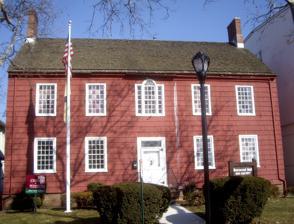
Building: Boxwood Hall
Country: United States of America
Year built: 1750
Historic house in New Jersey, United States For the historic house in Tennessee also known as Boxwood Hall, see William Martin House (Brentwood, Tennessee) . United States historic place Boxwood Hall U.S. National Register of Historic Places U.S. National Historic Landmark Show map of Union County, New Jersey Show map of New Jersey Show map of the United States Location 1073 East Jersey Street, Elizabeth, New Jersey , USA Coordinates 40°39′49″N 74°12′37″W / 40.66361°N 74.21028°W / 40.66361; -74.21028 Area 0.4 acres (0.16 ha) Built 1750 Architectural style Georgian NRHP reference No. 70000397 Significant dates Added to NRHP December 18, 1970 Designated NHL November 28, 1972 Boxwood Hall State Historic Site , located at 1073 East Jersey Street in Elizabeth, New Jersey , is a historic house museum operated by the state of New Jersey.  Boxwood Hall was built about 1750, and is a National Historic Landmark for its association with Founding Father Elias Boudinot (1740-1821), who lived here from 1772 to 1795.  Boudinot, a lawyer, politician, and diplomat, was president of the Continental Congress 1782–83. In 1772, Alexander Hamilton , another Founding Father, stayed briefly with the Boudinots while attending Elizabethtown Academy. In 1795, Boudinot sold the mansion to Jonathan Dayton , also a Founding Father and then speaker of the U.S. House of Representatives. Dayton lived at Boxwood Hall with his wife until dying in 1824. Description and history Boxwood Hall is located east of downtown Elizabeth, on the north side of East Jersey Street between Martin Luther King Jr. Boulevard and Morrell Street. It is a two-story wood-frame structure with a shingled exterior and brick end chimneys. The house has a symmetrical five-bay facade, with a tripartite Palladian window above the center entrance. In its original configuration (ca. 1750) the house had two wings bringing the number of rooms to eighteen. The main block is a classic four-over-four center hall construction. The property has had many owners and uses in its 250-plus years. Originally it was built by Samuel Woodruff, a merchant and onetime mayor of Elizabethtown. After Woodruff's death in 1768, it passed to his son, but was eventually sold at public auction to Elias Boudinot in 1772. Boudinot lived here with his wife Hannah Stockton Boudinot and their two daughters and also offered shelter to the teen-aged Alexander Hamilton who was studying at the Elizabethtown Academy . The Boudinots remained in the house until the outbreak of the Revolution, when for safety reasons Hannah moved to a family property in Basking Ridge, NJ , and Elias assumed his duties as Commissary General for the Continental armies. It is currently not known how the house was used during the war. In 1783, the Boudinots returned to their mansion and remained there until selling it in 1795 to Jonathan Dayton , then a Congressman. Dayton and his wife Susan, son Elias Jonathan and daughter Hannah moved into the house in 1795. Soon after, Dayton redecorated the front two rooms on the main floor, installing  an Adamesque mantelpiece in the East parlor and a Federal mantelpiece in the West parlor. The financial reversal that was caused by his association with Aaron Burr and by extension with the Burr Conspiracy forced Dayton to sell the mansion to his son-in-law Dr. Oliver Hetfield Spencer while retaining life-rights for the remainder of his and Susan's lives. Modern status In the 1930s the building was threatened with demolition, and a nonprofit was formed to rescue it and turn it over to the state.  It underwent restoration in the 1940s. The house is owned and operated by the State of New Jersey as a museum, overseen by the New Jersey Department of Environmental Protection, Division of Parks and Forests. Boxwood Hall was an important place of interest for the "Young Immigrant Hamilton Tour" led by the Alexander Hamilton Awareness Society, as part of the 2014 CelebrateHAMILTON events. The tour took place again in July 2016. See also New Jersey portal List of museums in New Jersey List of the oldest buildings in New Jersey List of National Historic Landmarks in New Jersey References